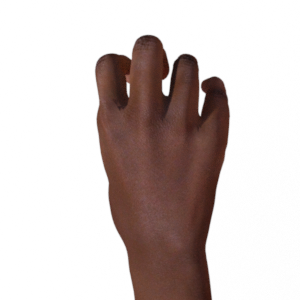
Label: rock